Don Schultz

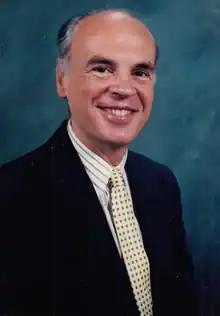
Donald D. Schultz

Donald Schultz (May 13, 1936, Woodhaven, Queens, New York – April 20, 2020, New Jersey) was a president and a vice-president of the United States Chess Federation (USCF). He was elected vice-president on August 14, 2005. He was defeated by the Susan Polgar-Paul Truong slate when he ran for re-election in July, 2007. He was a rated chess expert.